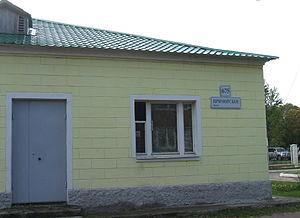
Un internat psycho-neurologique est en Russie une institution médico-sociale pour les personnes souffrant de déficiences intellectuelles, de handicap psychique ou de troubles mentaux, ayant perdu tout ou partie de leur capacité à prendre soin d’eux-mêmes et ayant besoin de soins et d’une surveillance constante pour leur santé mentale ou physique. Il fait à ce titre partie du système de soins psychiatriques de la Fédération de Russie, mais est également un établissement à caractère social.